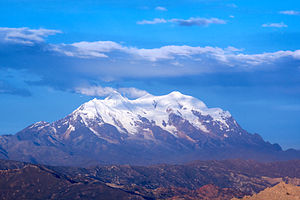
Illimani / Bjergbestigning
Illimani set fra El Alto.
Illimani er det højeste bjerg i bjergkæden Cordillera Real beliggende i det vestlige Bolivia. Navnet betyder Gyldne Ørn på aymara. Bjerget ligger lidt syd for byen La Paz på den østlige kant af Altiplano i departementet La Paz. Det er det næsthøjeste bjerg i Bolivia, efter Nevado Sajama. Snegrænsen ligger omkring 4.570 meter og gletsjerne ligger på bjergets nordlige side i 4.983 meter. Bjerget har fire tinder hver over 6.000 meter; den højeste, Navado Illimani er den sydligste og et yndet mål for bjergbestigere.